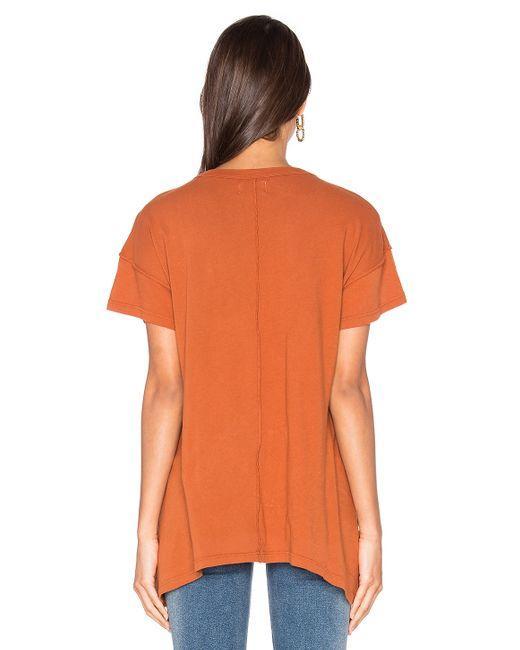
orangefarbenes langes asymmetrisches lockeres Oberteil, kurzärmelig